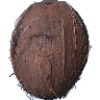
Label: Cocos 1